Bard Springs Dam No. 1

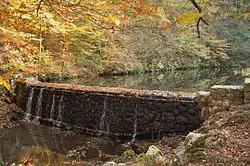

The Bard Springs Dam No. 1 is a historic recreational support facility in Ouachita National Forest. It is located at the Bard Springs recreation site, southeast of Mena and north of Athens in Polk County, off County Road 82 and Forest Road 106 on the banks of Blaylock Creek. This dam is located at the western end of the recreation area, and is about long and high at its center. It is made of fieldstone, and has a series of chutes and steps across its top. It was built in 1936 by a crew of the Civilian Conservation Corps, and is one of four surviving CCC structures (the others are a second dam, bathhouse, and a picnic shelter) in the immediate area.